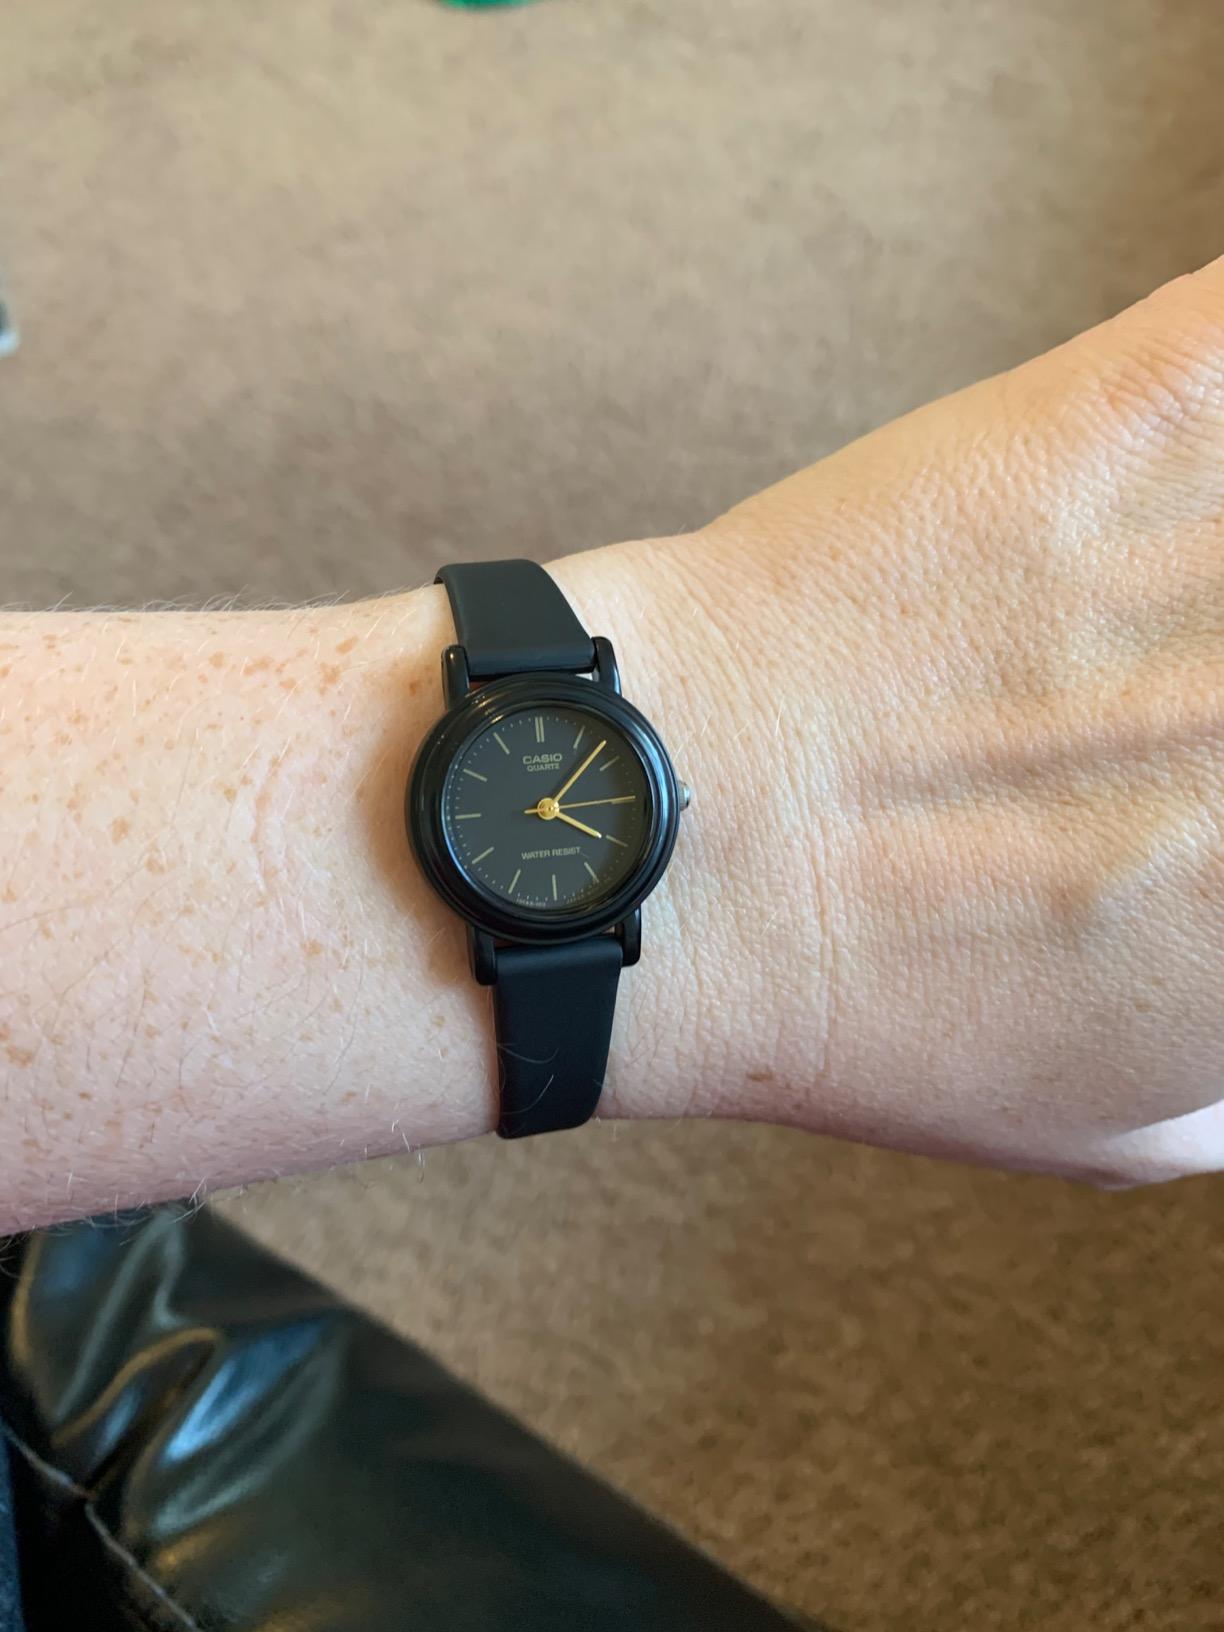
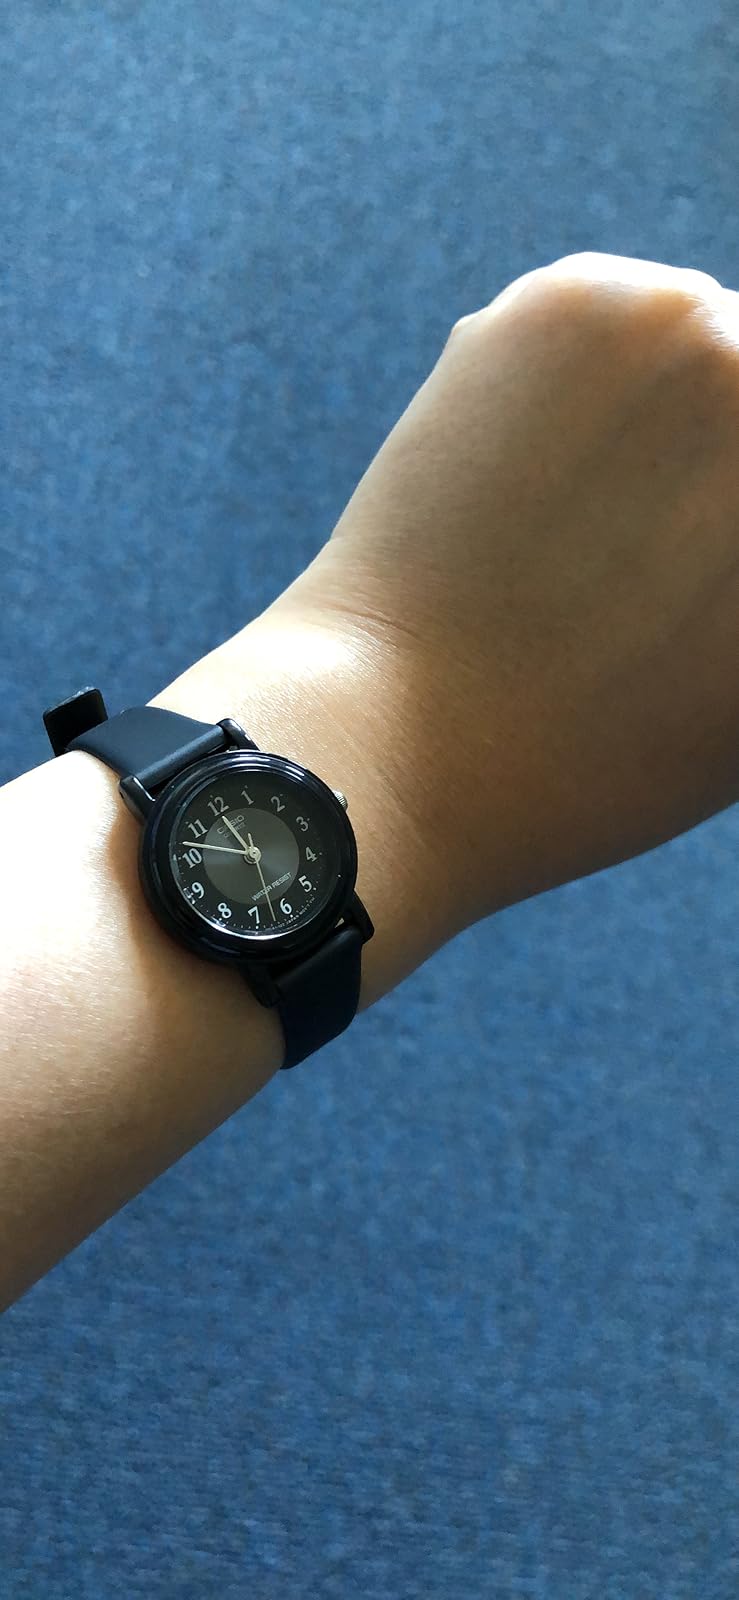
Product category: accessories_watch
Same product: no